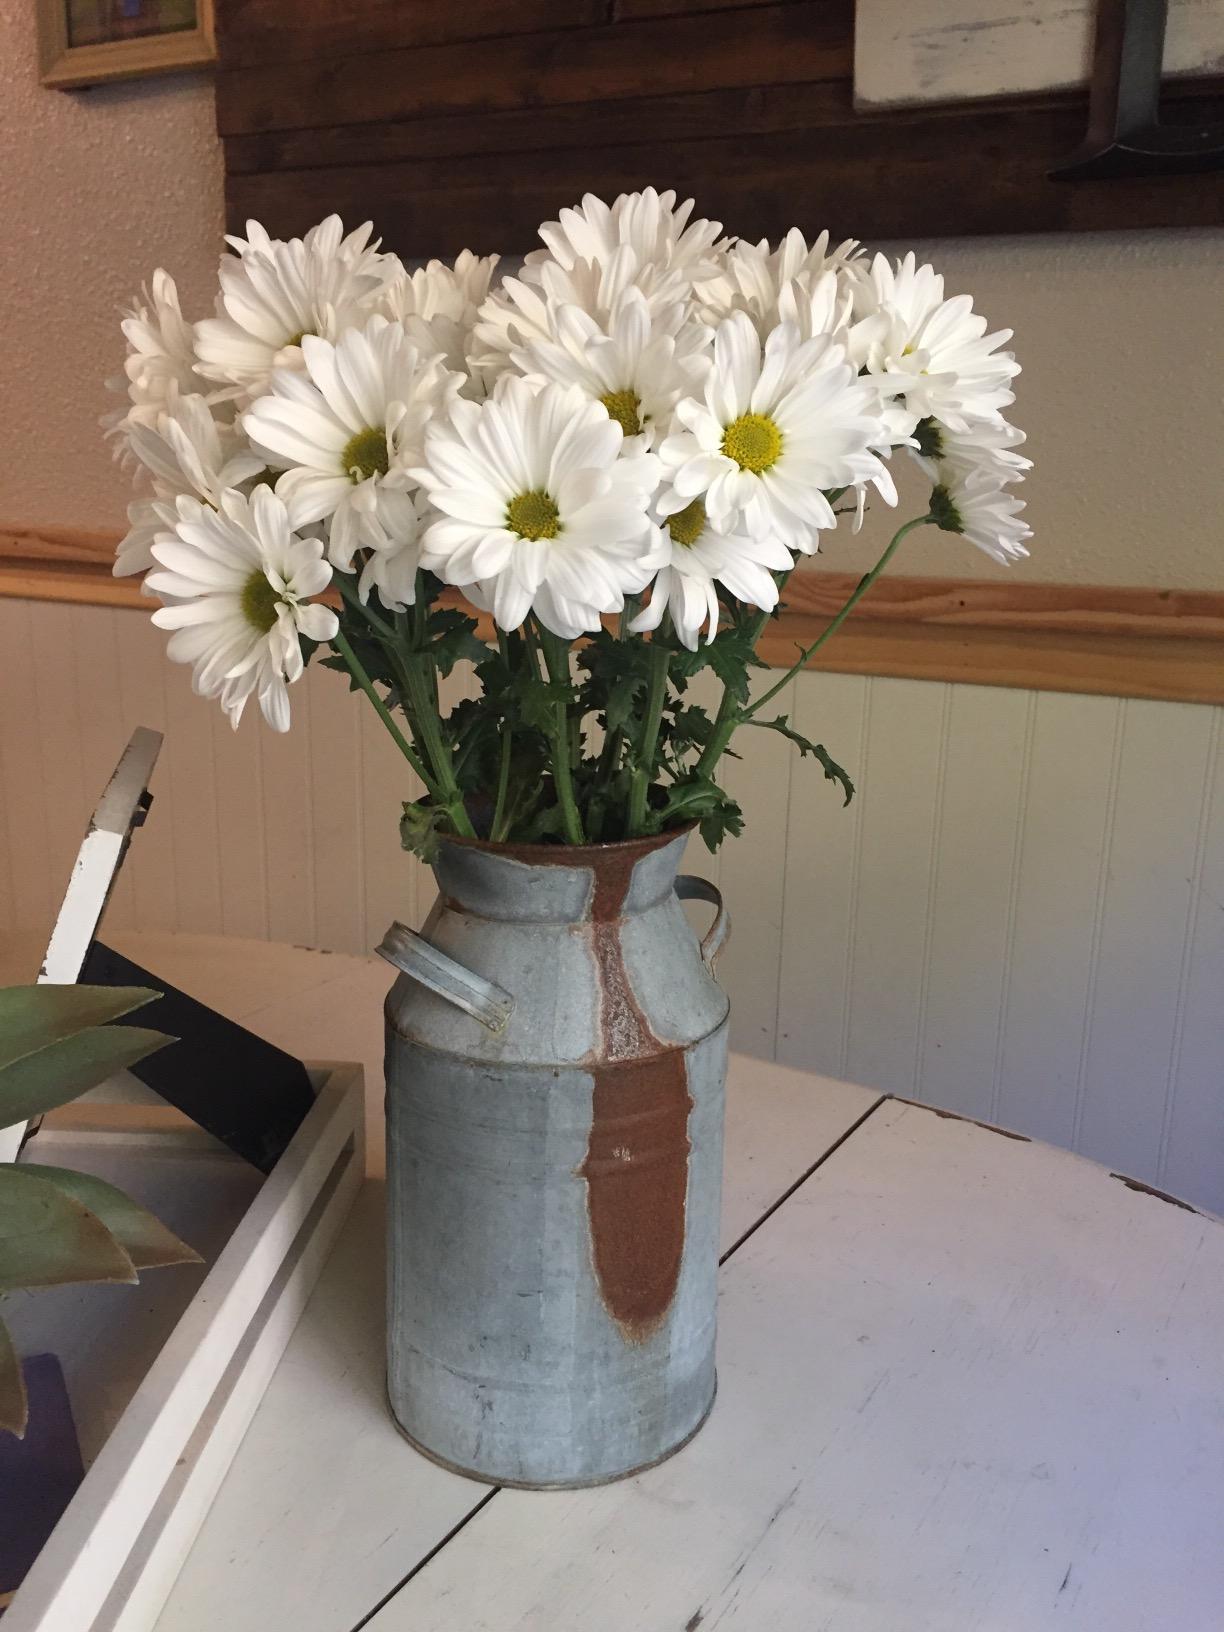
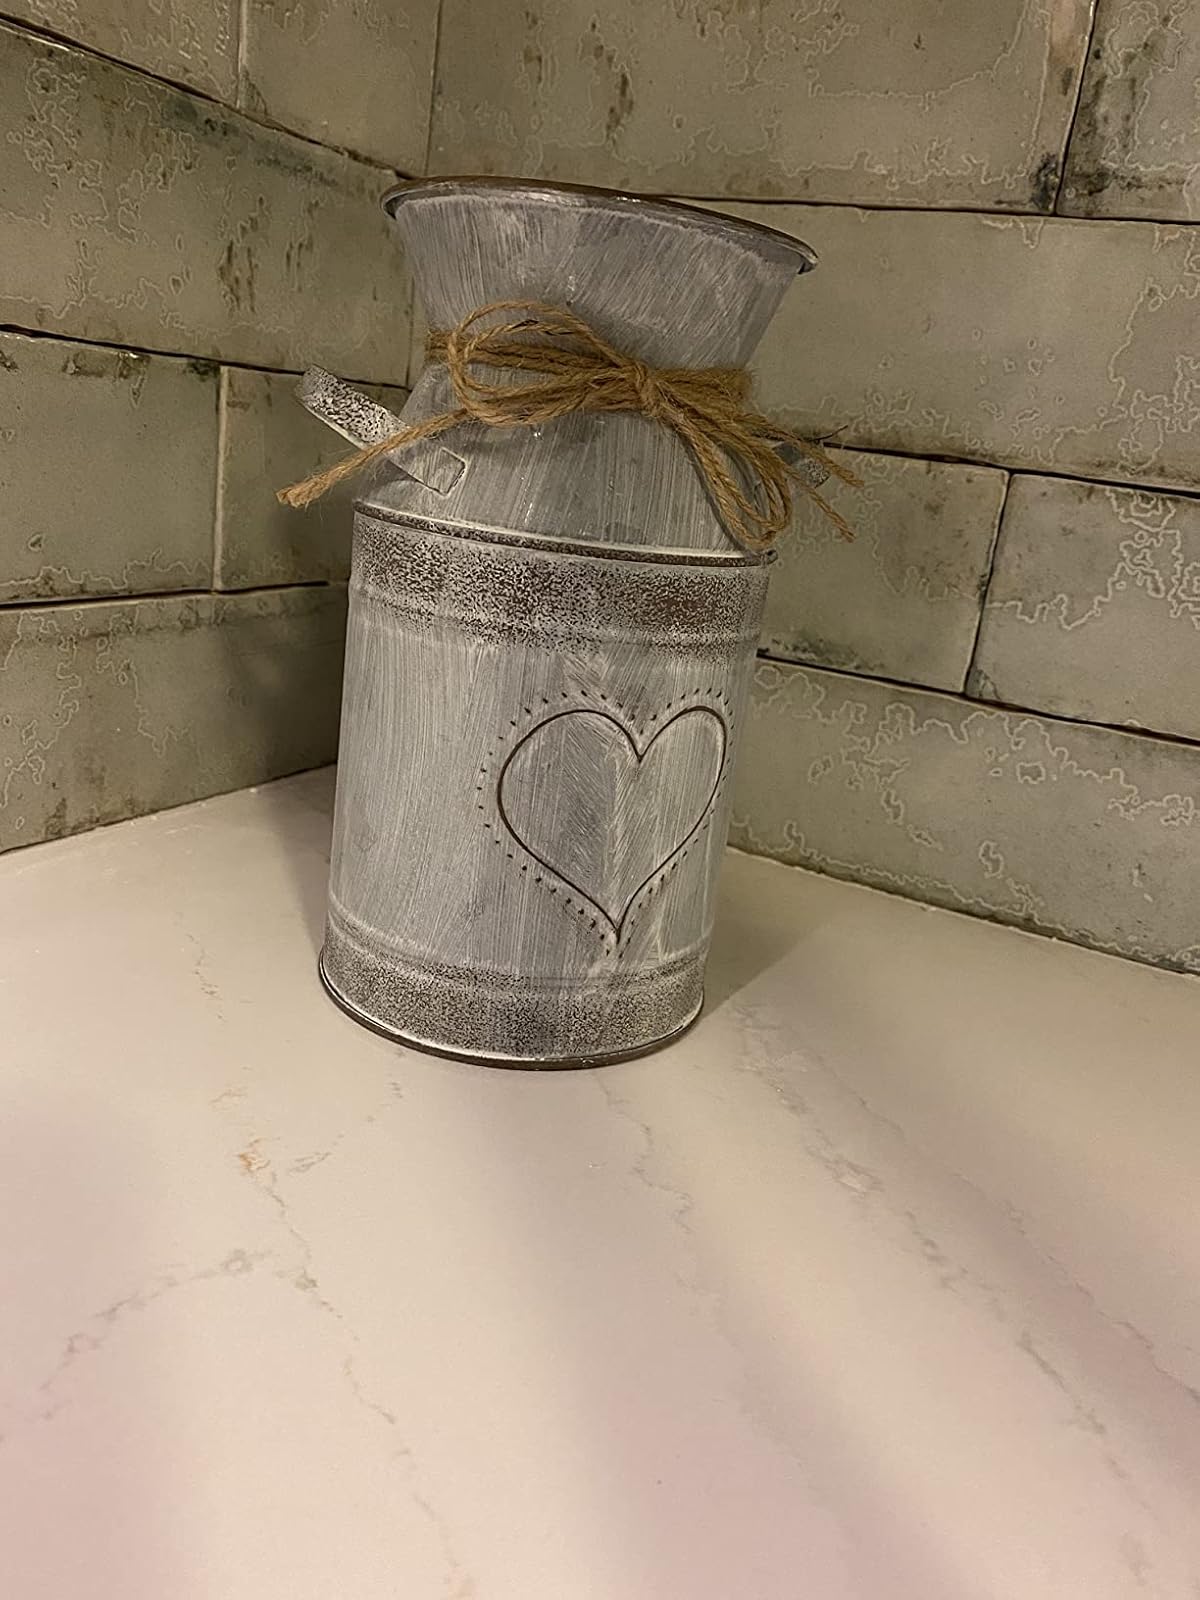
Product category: vase
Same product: no